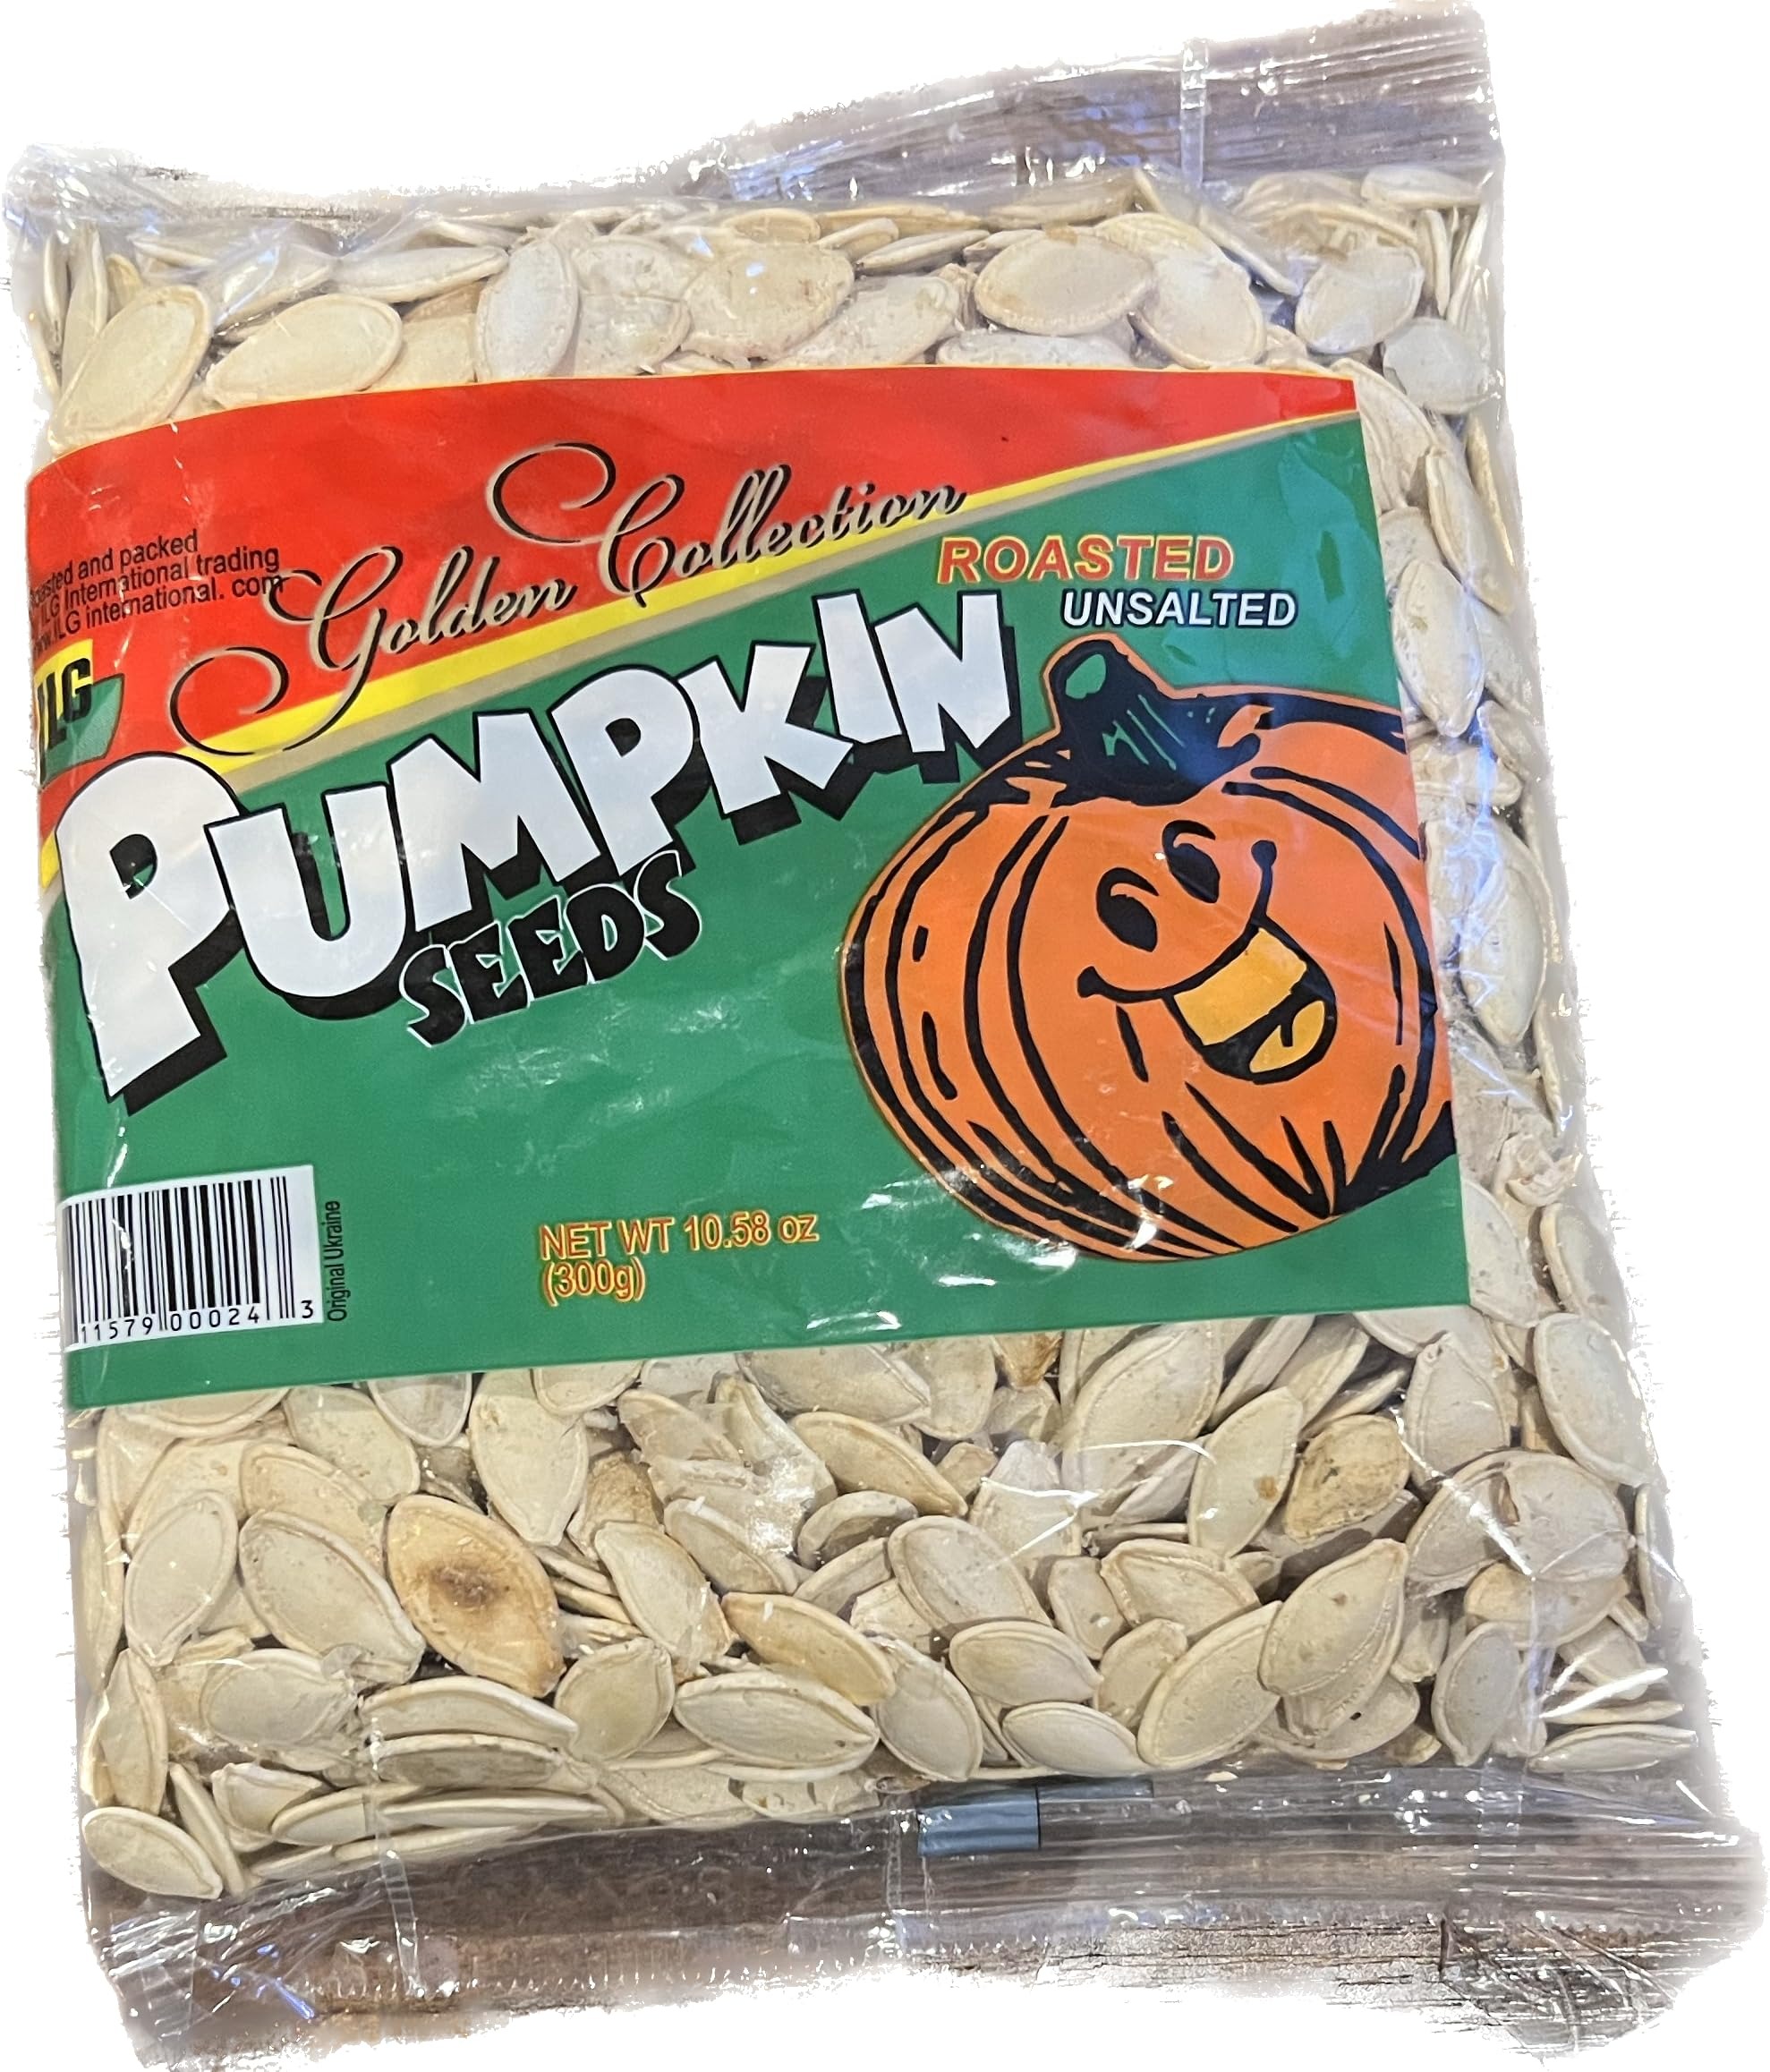
Item Name: Golden Collection Unsalted Roasted Pumpkin Seeds 300gr
Product Description: Golden Collection Unsalted Roasted Pumpkin Seeds 300gr Kosher and Halal
Value: 10.6
Unit: Ounce

Price: 12.99